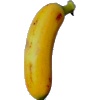
Label: banana_lady_finger